Rationing

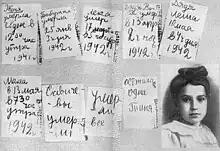
The diary of Tanya Savicheva, a girl of 11, her notes about starvation and deaths of her sister, then grandmother, then brother, then uncle, then another uncle, then mother. The last three notes say "Savichevs died", "Everyone died" and "Only Tanya is left." She died of intestinal tuberculosis shortly after the siege.

Rationing became common during the Second World War. Ration stamps were often used. These were redeemable stamps or coupons, and every family was issued a set number of each kind of stamp based on the size of the family, ages of children, and income. The British Ministry of Food refined the rationing process in the early 1940s to ensure the population did not starve when food imports were severely restricted and local production limited due to the large number of men fighting the war.